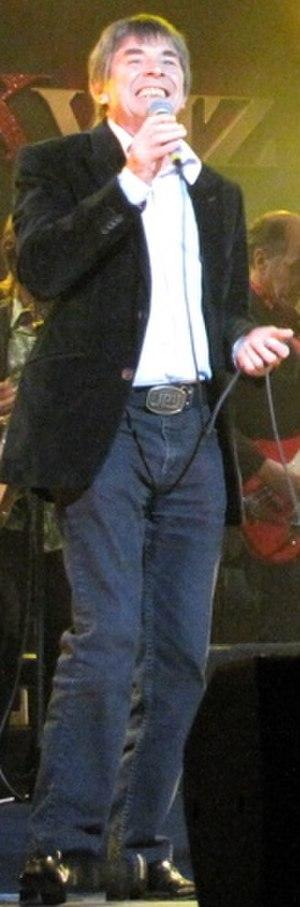
John Paul Young est un chanteur australien né le 21 juin 1950 à Glasgow.